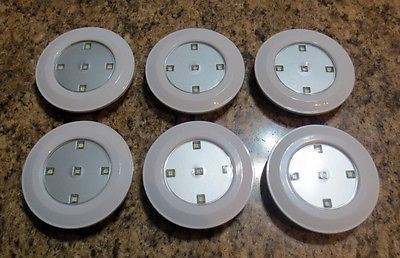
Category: lamp